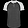
Label: T - shirt / top